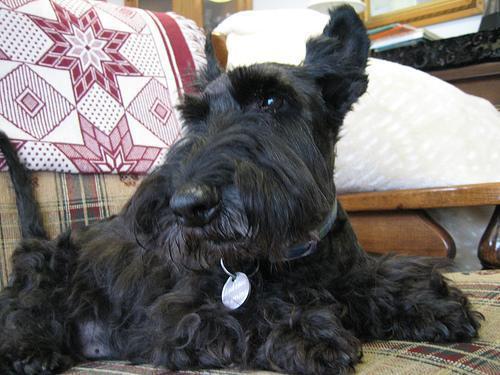
Scotch_terrier